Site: brandenburg
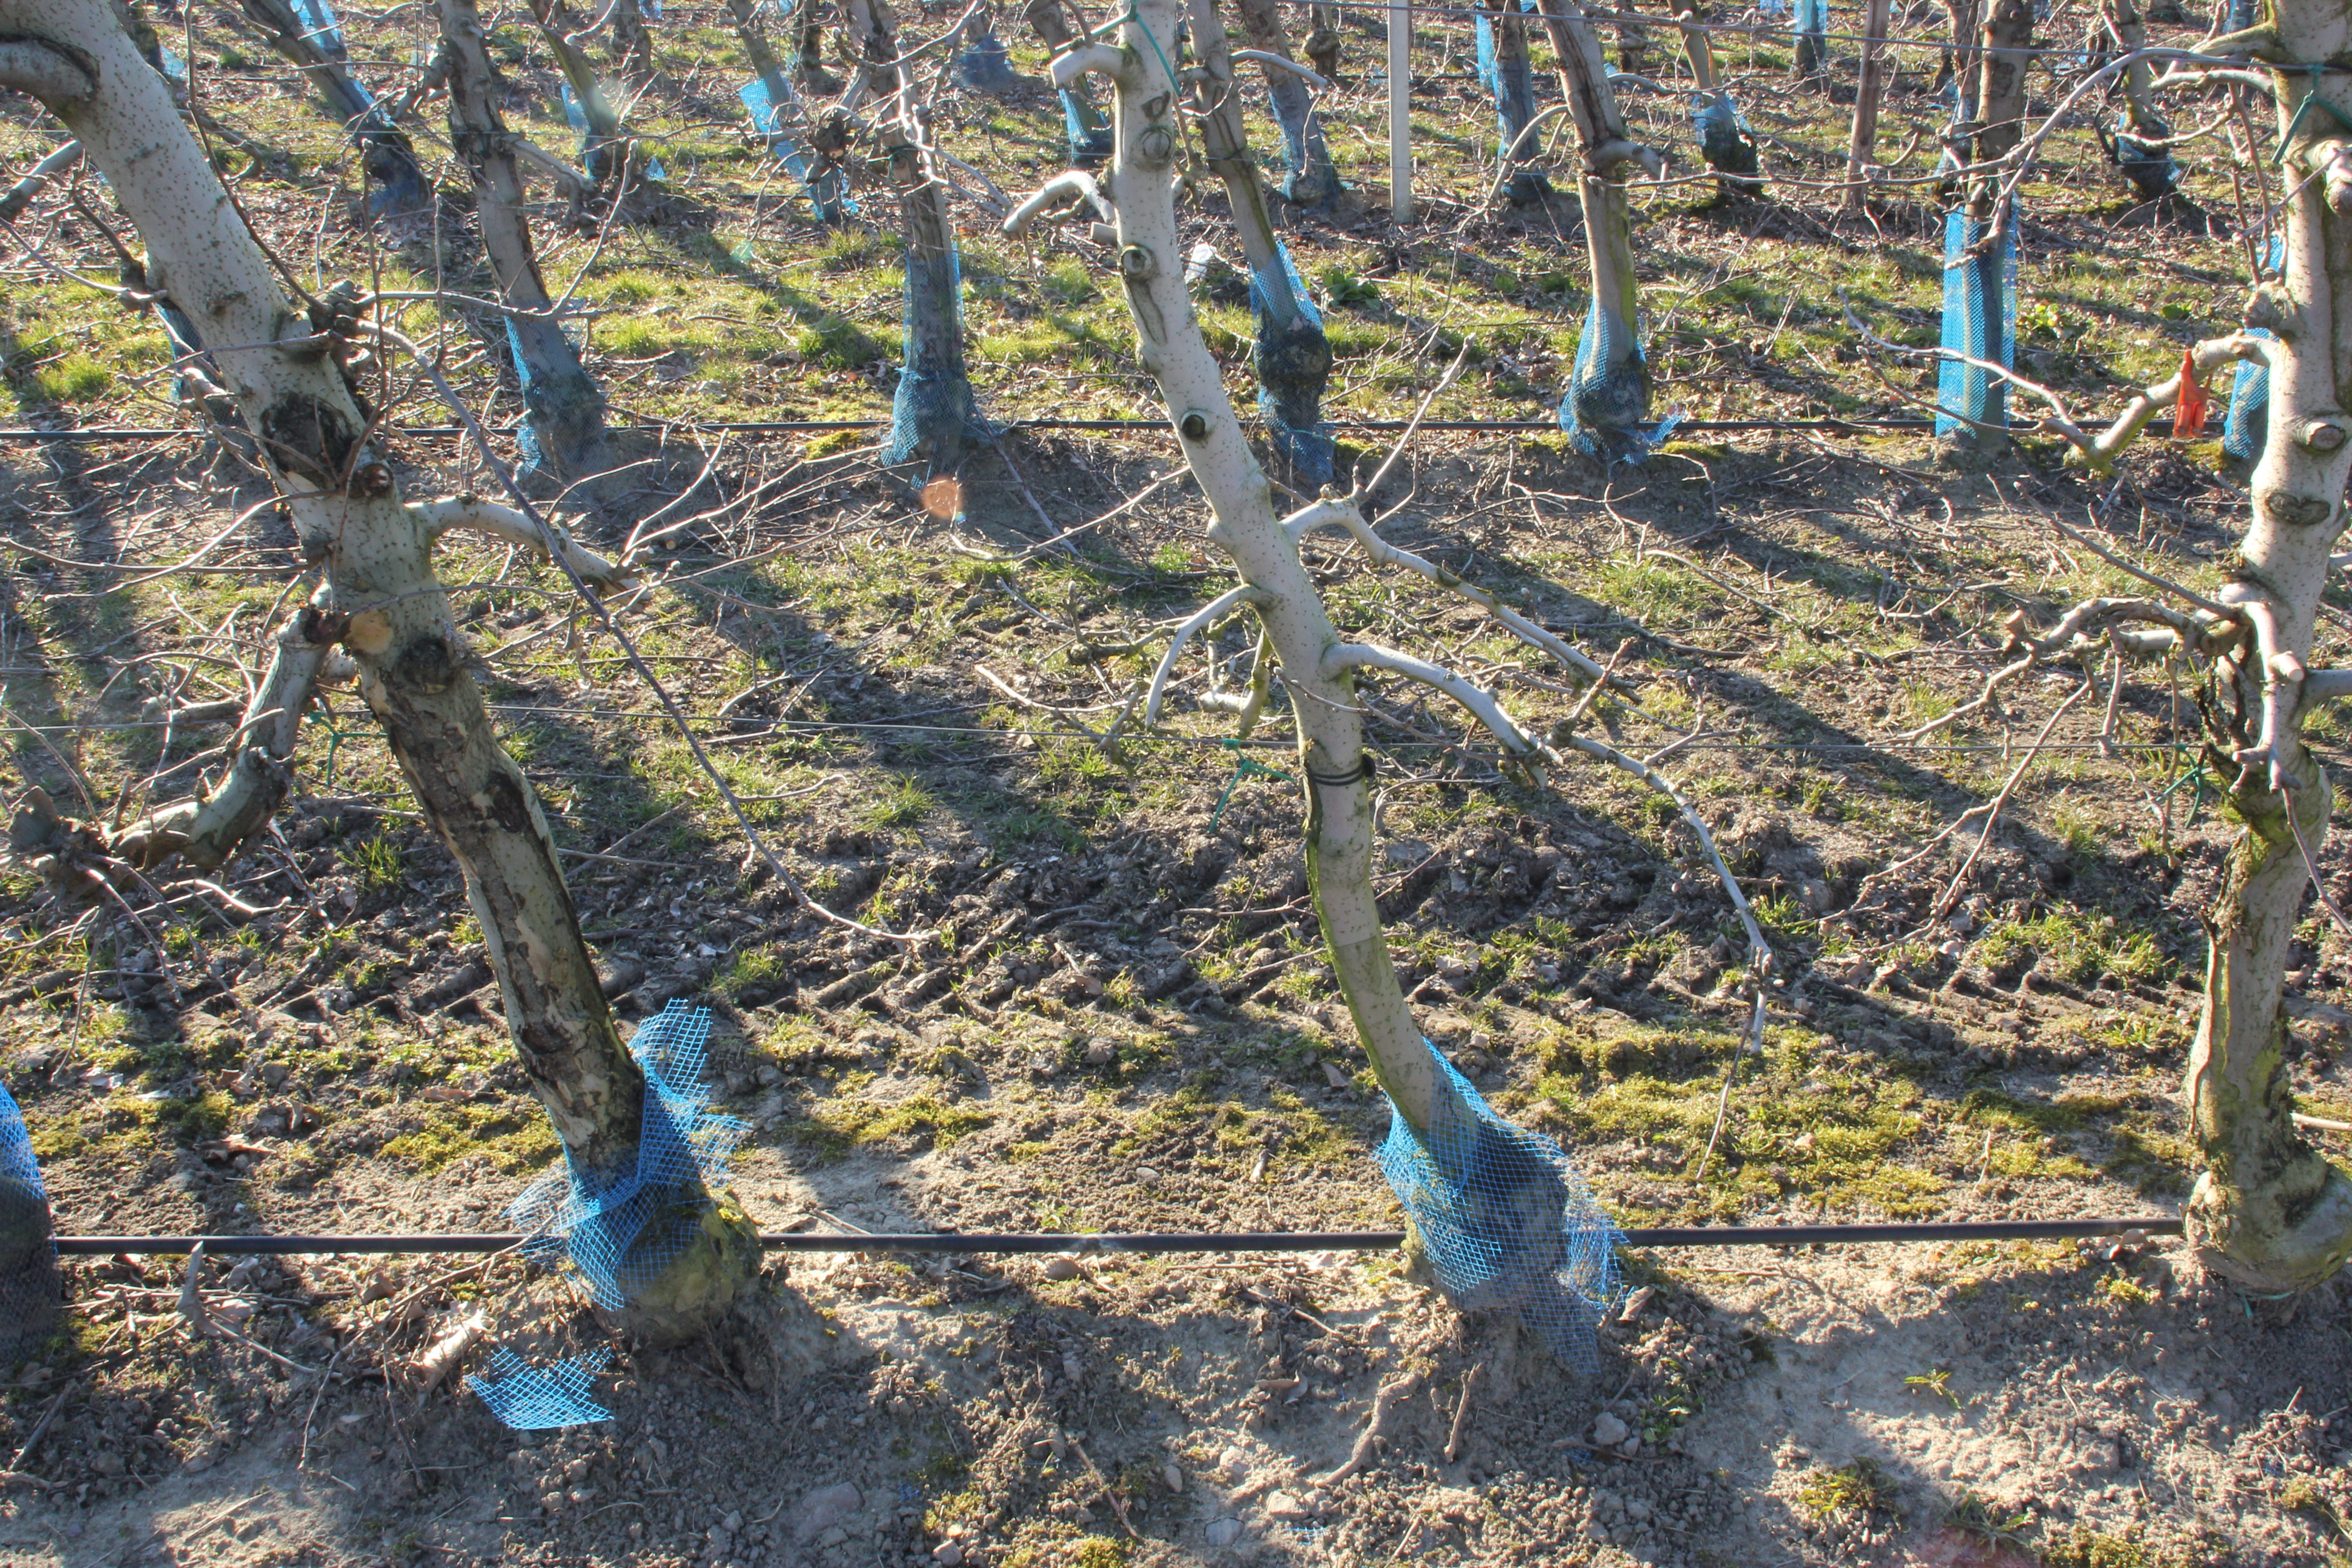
Growth stage (BBCH 03): Bud development